Wettenhall family murders

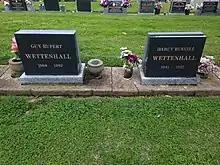
Gravesites of Darcy and Guy Wettenhall, Highton Cemetery

Darcy was a troubled youth and went to live with his cousins, Rupert and Janet Wettenhall from an early age. He had a reputation for being both generous and cruel, and often bad tempered.